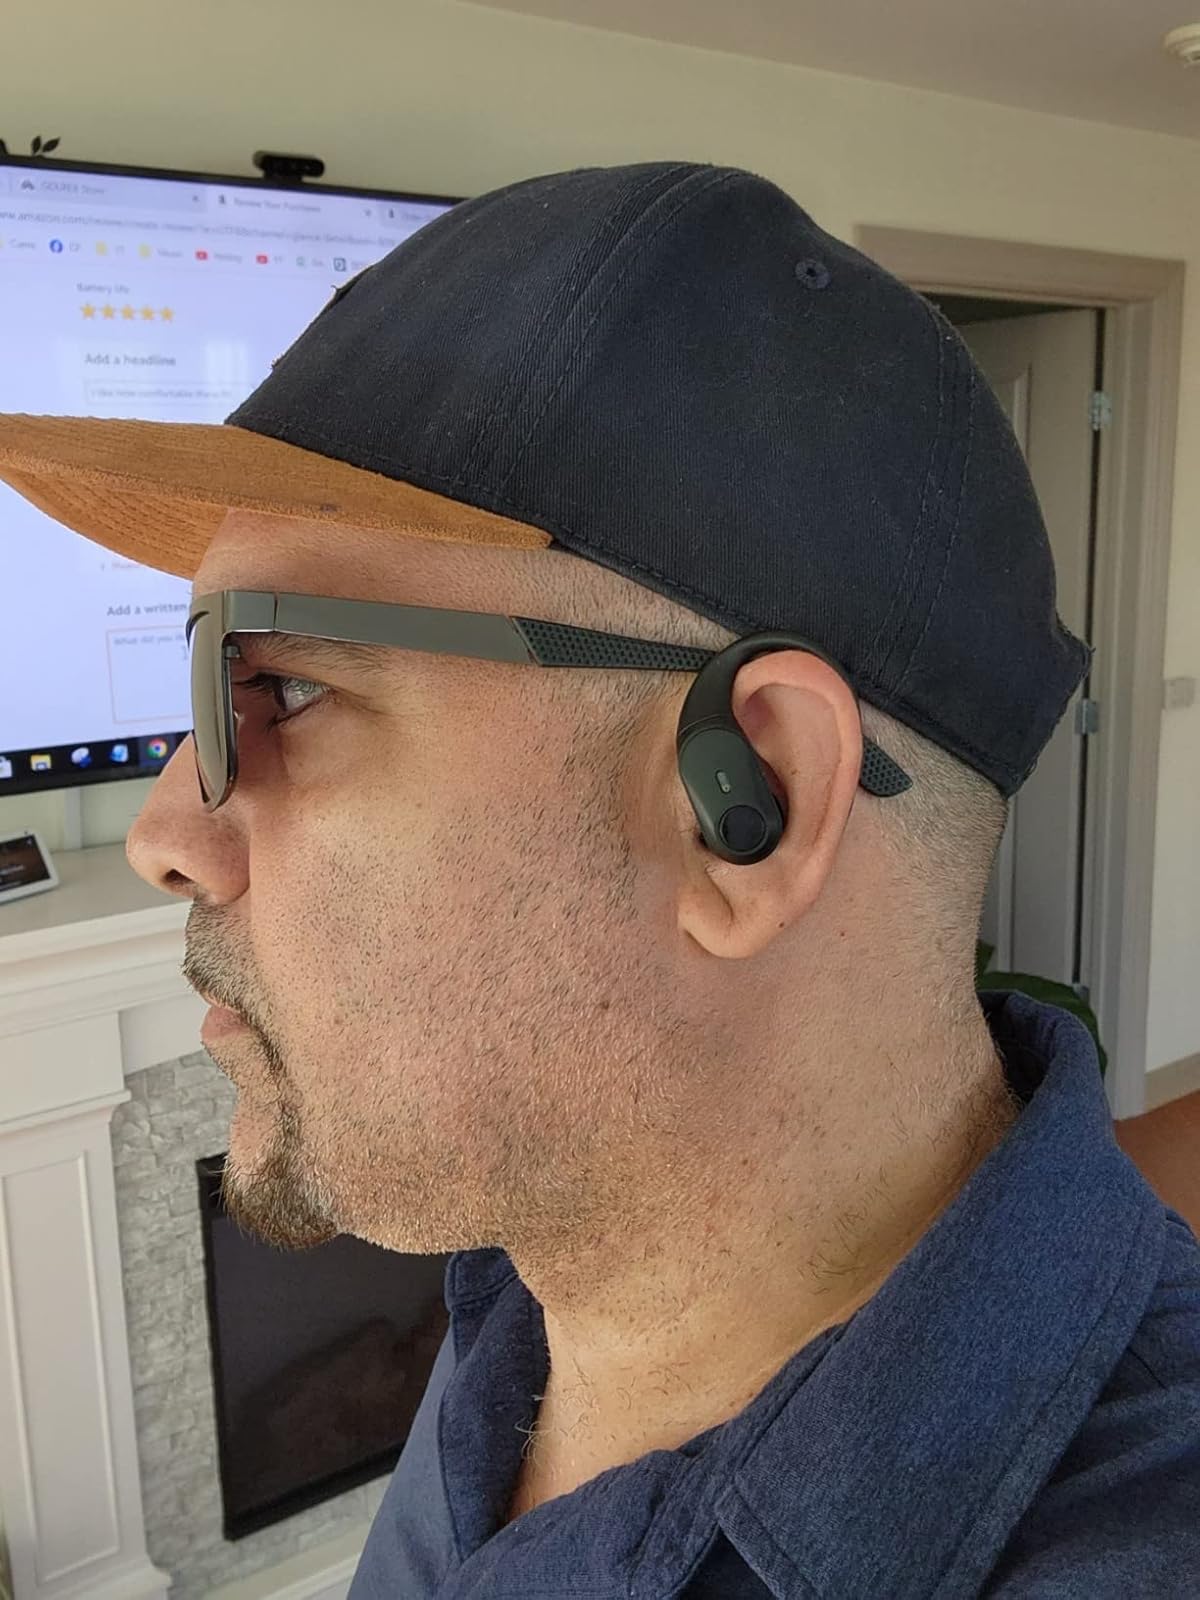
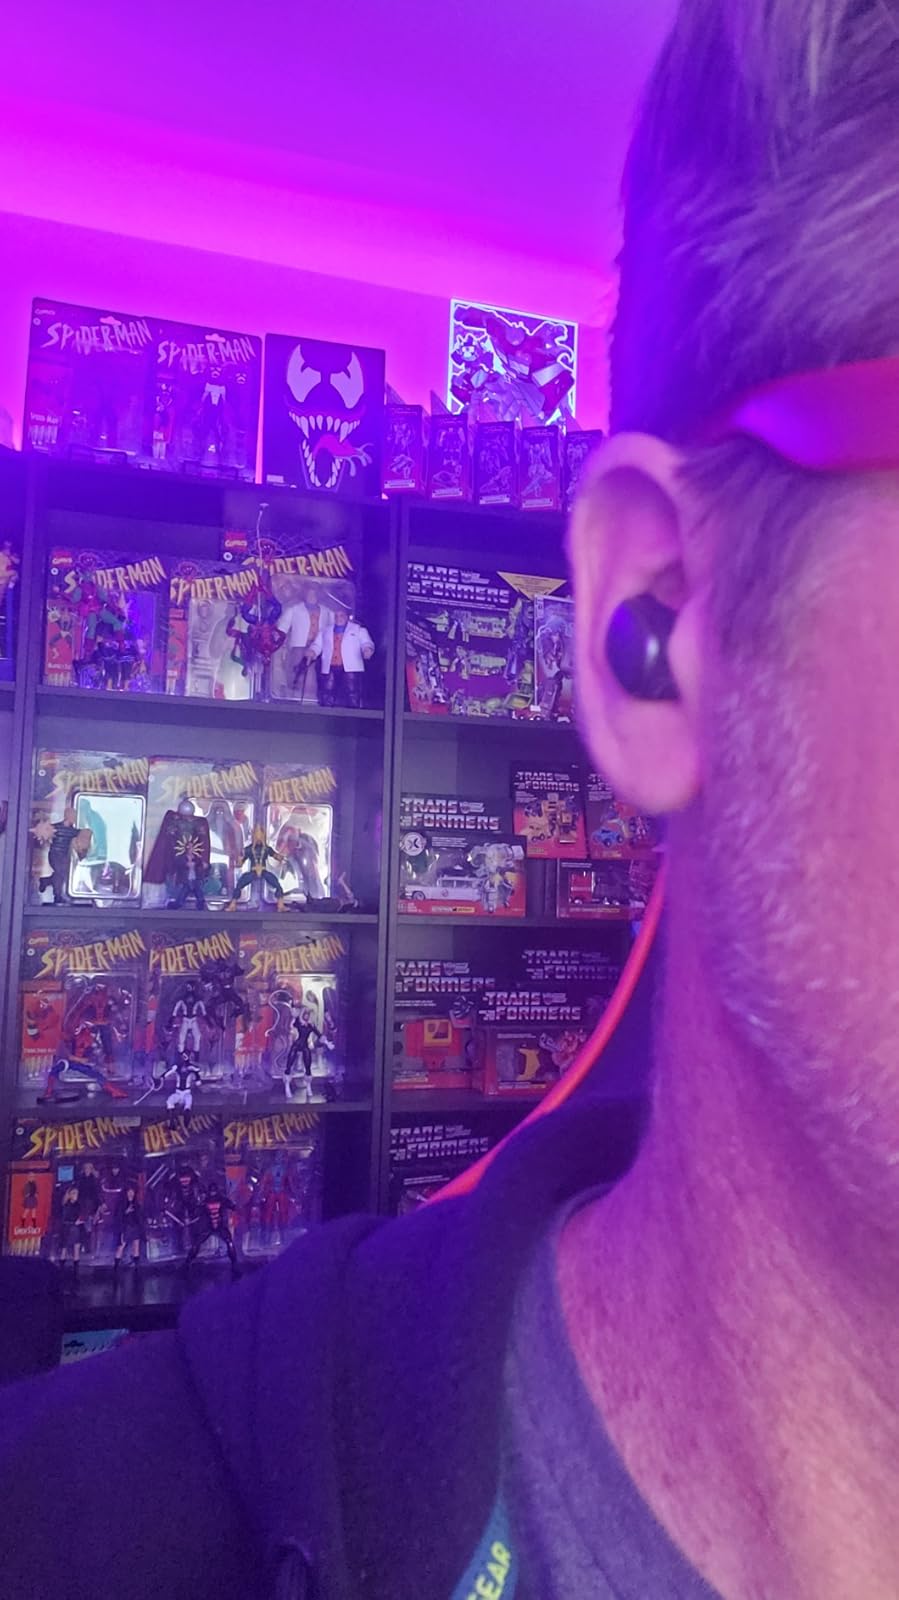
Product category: earbuds
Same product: no